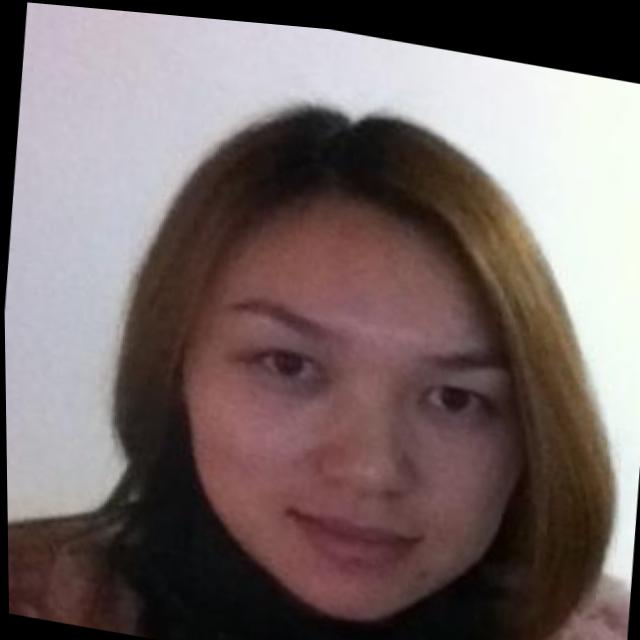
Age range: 21-44